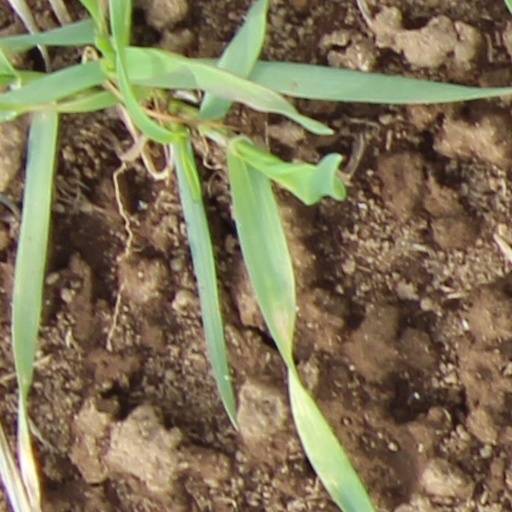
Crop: wheat